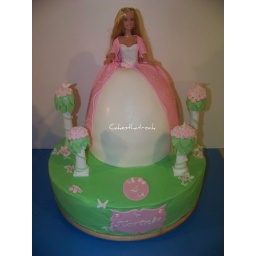
The tower with flowers are inspired by Daria .... Made for my baby girl`s 4th birthday. Princess Kourtnie.